Frank Brown Park

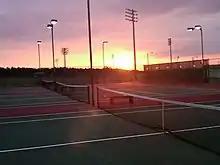
Tennis courts at Frank Brown Park, November 2009

Frank Brown Park is a outdoor recreation facility in Panama City Beach, Florida. The park hosts various sporting events throughout the year, and has facilities available for public use.